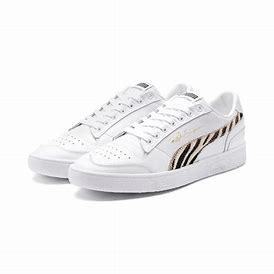
Brand: Puma
Model: Ralph Sampson Lo